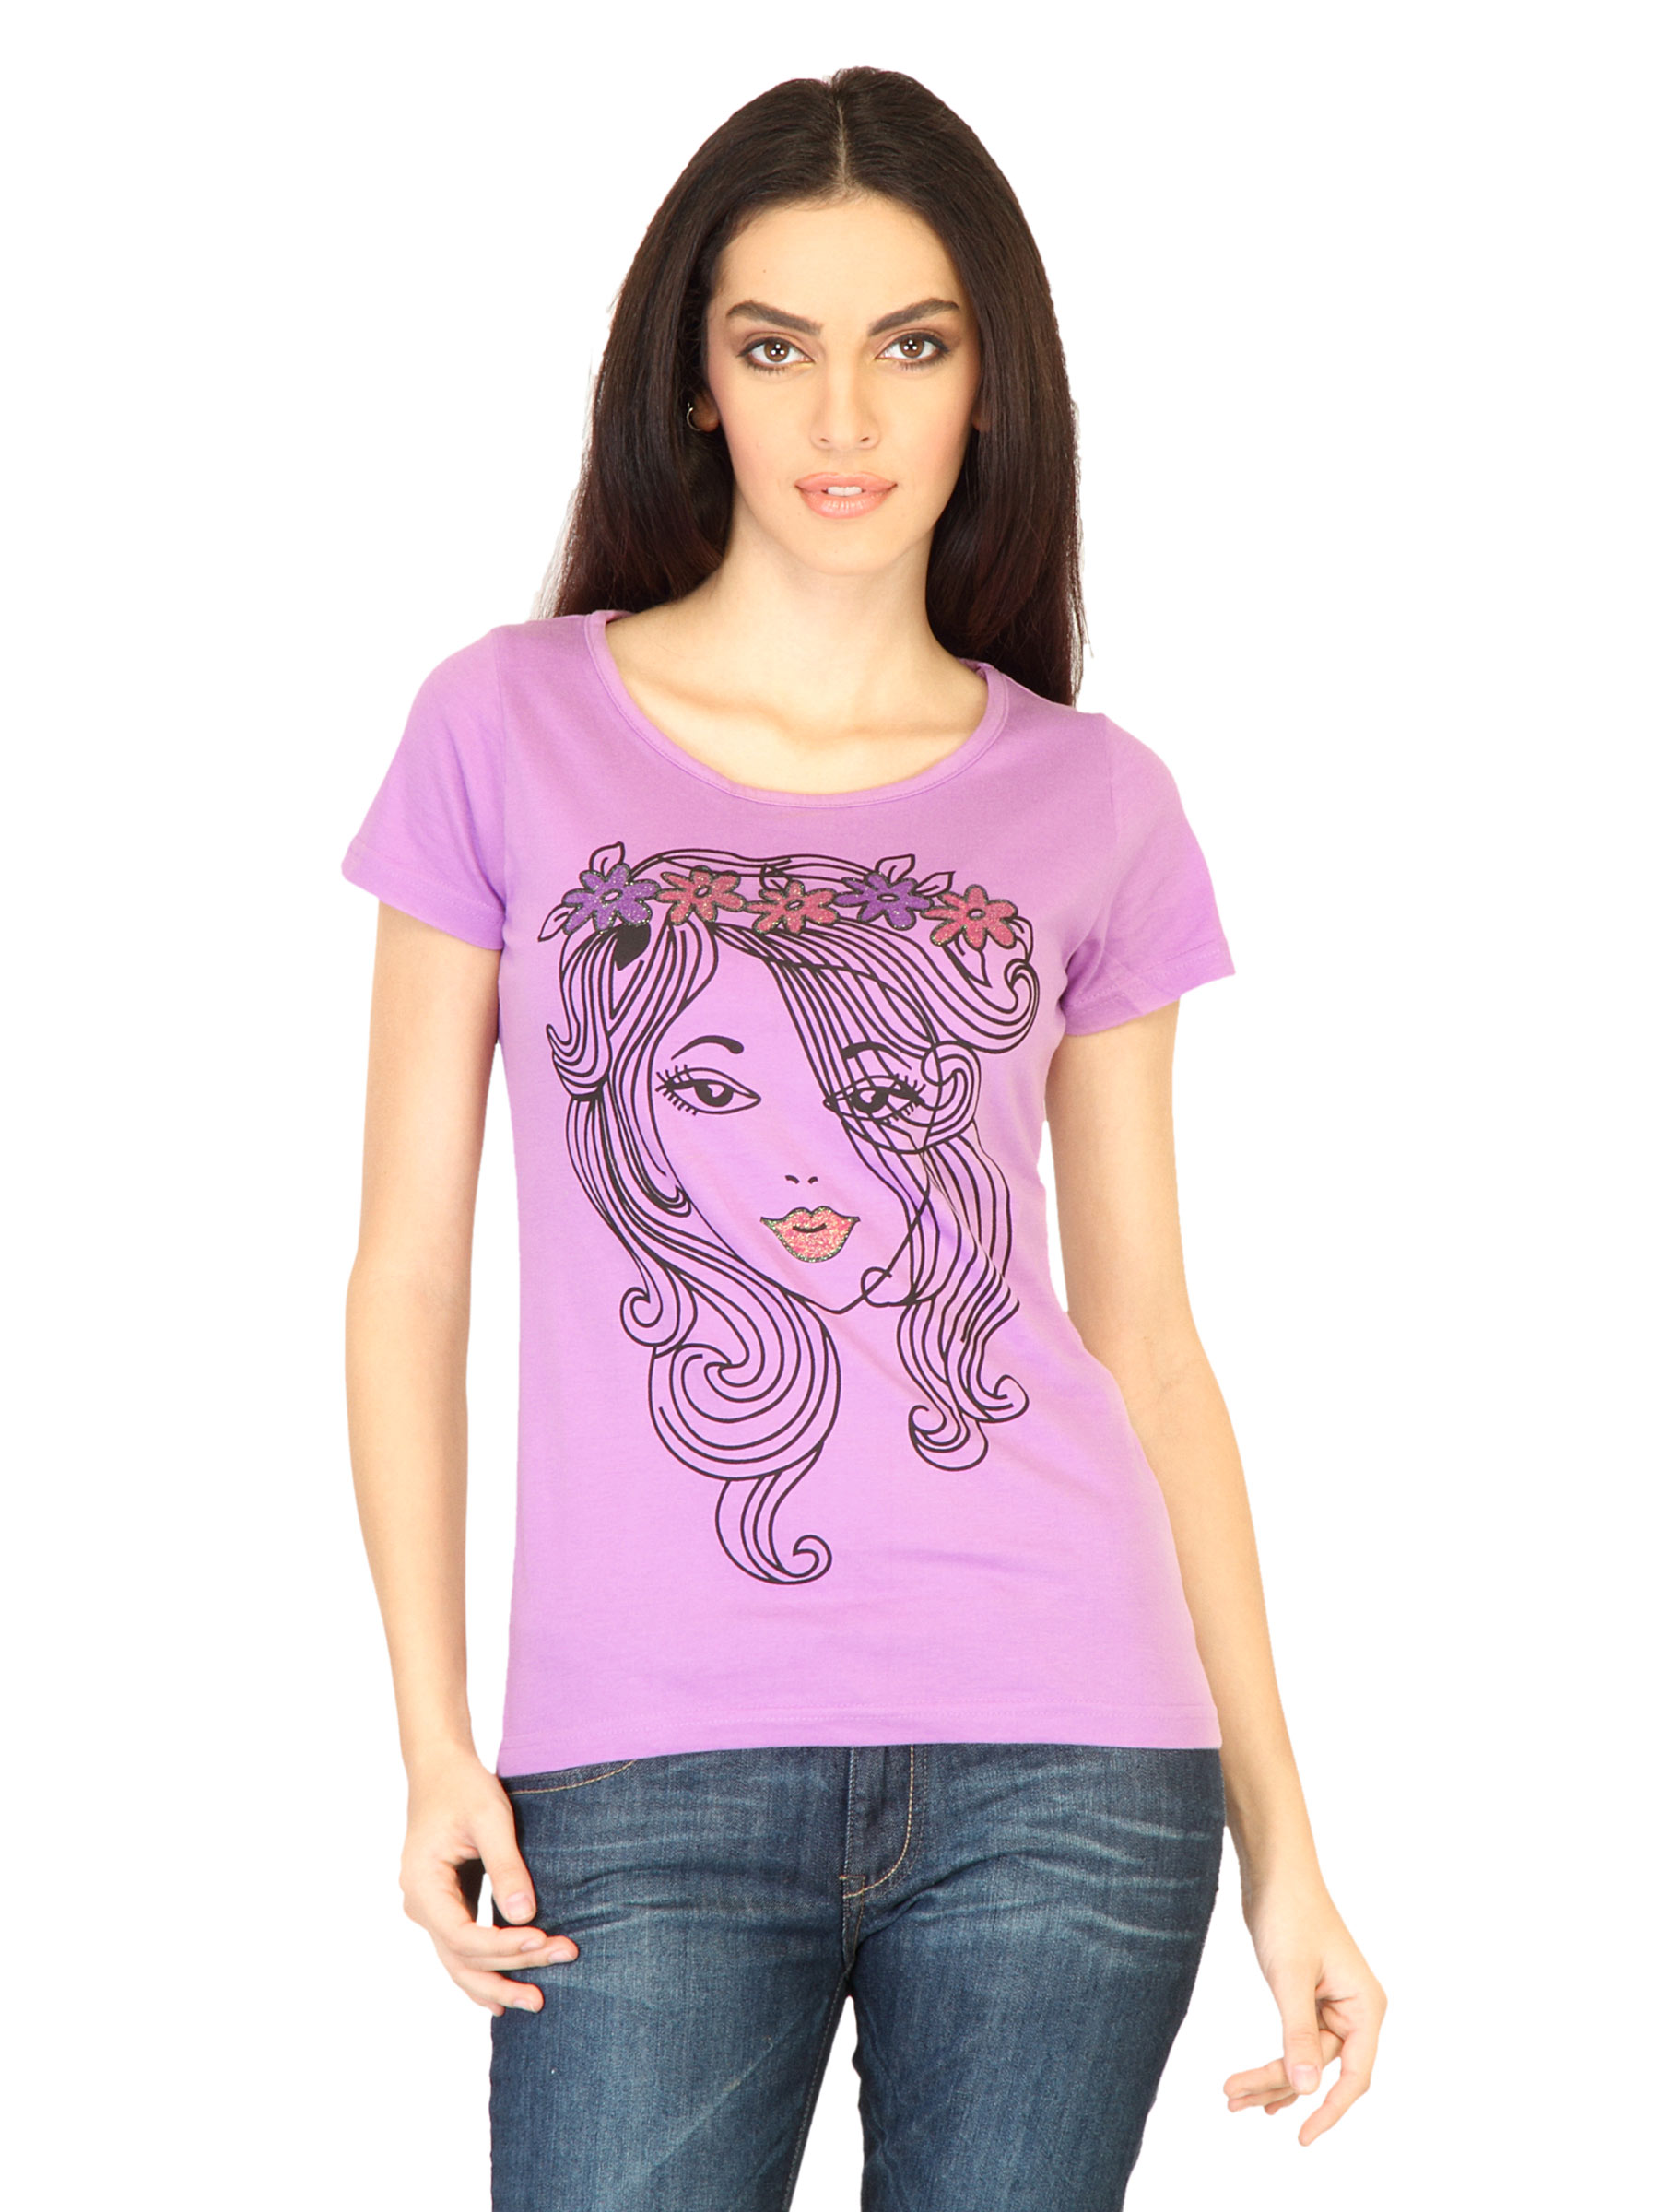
Jealous 21 Women Printed Pink Tops
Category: Apparel / Topwear / Tops
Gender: Women
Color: Pink
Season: Fall 2011
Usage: Casual